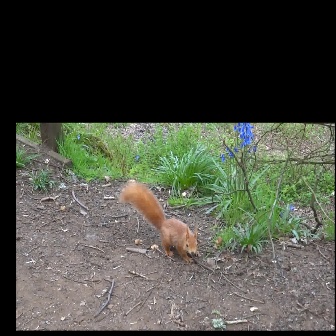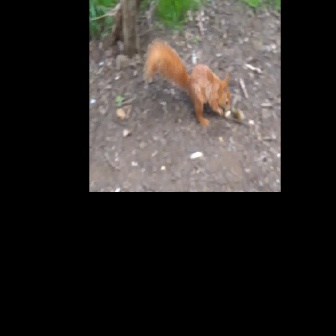
  Please identify the target specified by the bounding box [120,182,201,263] in the first image and locate it in the second image. Return the coordinates in [x_min,y_min,x_max,y_max] format.
Answer: [143,38,230,126]